Xurramobod

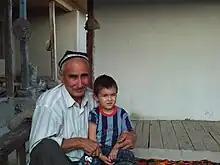
An old man and his grandchild

The main language of the village is Tajik, which is similar to the Persian language.